Andrey Zaliznyak

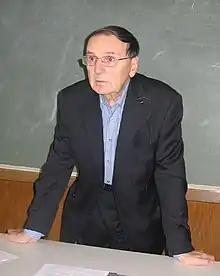
Zaliznyak in 2008

Andrey Anatolyevich Zaliznyak (29 April 1935 – 24 December 2017) was a Russian linguist who specialized in historical linguistics, morphology, accentology, and dialectology. He served as the leading researcher on medieval Novgorod birchbark documents and proved the authenticity of "The Tale of Igor's Campaign". His "Grammatical Dictionary of the Russian Language" (1977) remains the standard reference for Russian inflection and forms the basis for most Russian language processing algorithms.